Gregor Sikošek

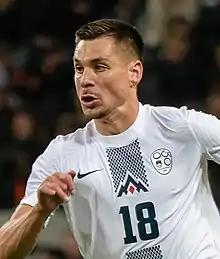
Sikošek with Slovenia in 2022

Gregor Sikošek (born 13 February 1994) is a Slovenian footballer who plays as a defender for Slovenian PrvaLiga club Maribor.